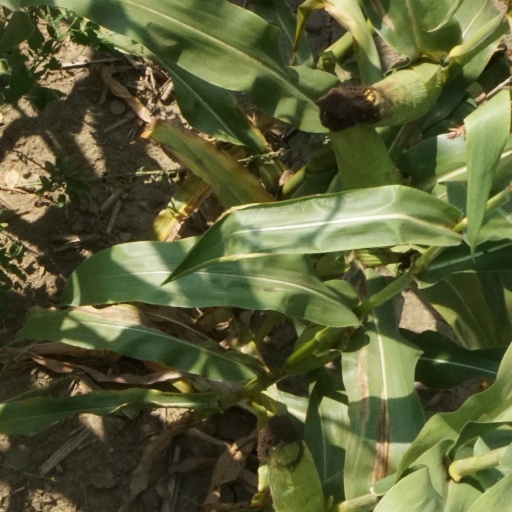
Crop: maize; corn